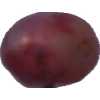
Label: pink_grape